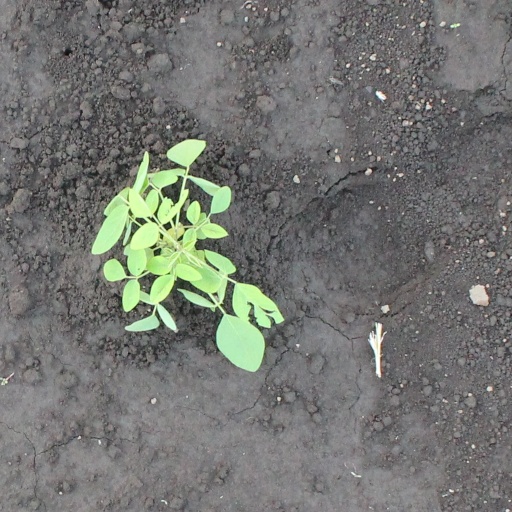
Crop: soybean